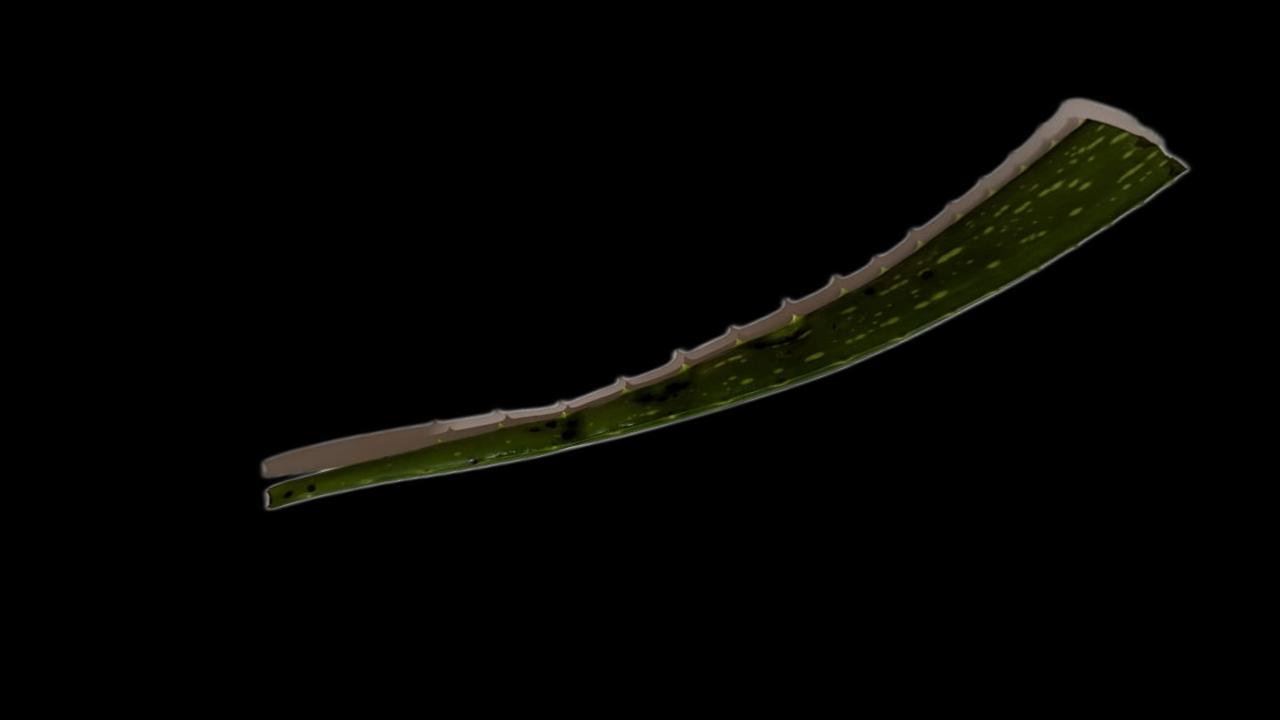
Plant: Aloe Vera